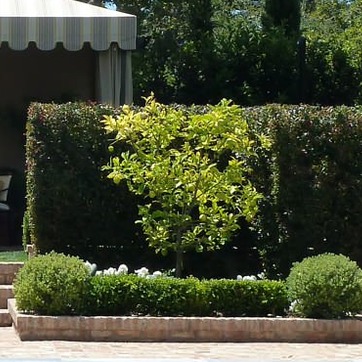
Material: foliage